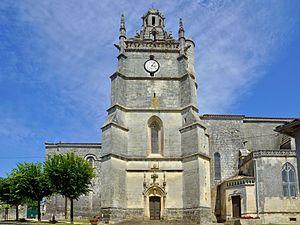
Église Saint-Fortunat de Saint-Fort-sur-Gironde Foto Wolfgang Pehlemann DSC08753 L'église catholique. XIIe siècle.
L’église Saint-Fortunat est une église paroissiale située à Saint-Fort-sur-Gironde, dans le département français de la Charente-Maritime et la région Nouvelle-Aquitaine. Elle fait la synthèse de différents courants architecturaux tels que roman saintongeais, gothique flamboyant et renaissance.